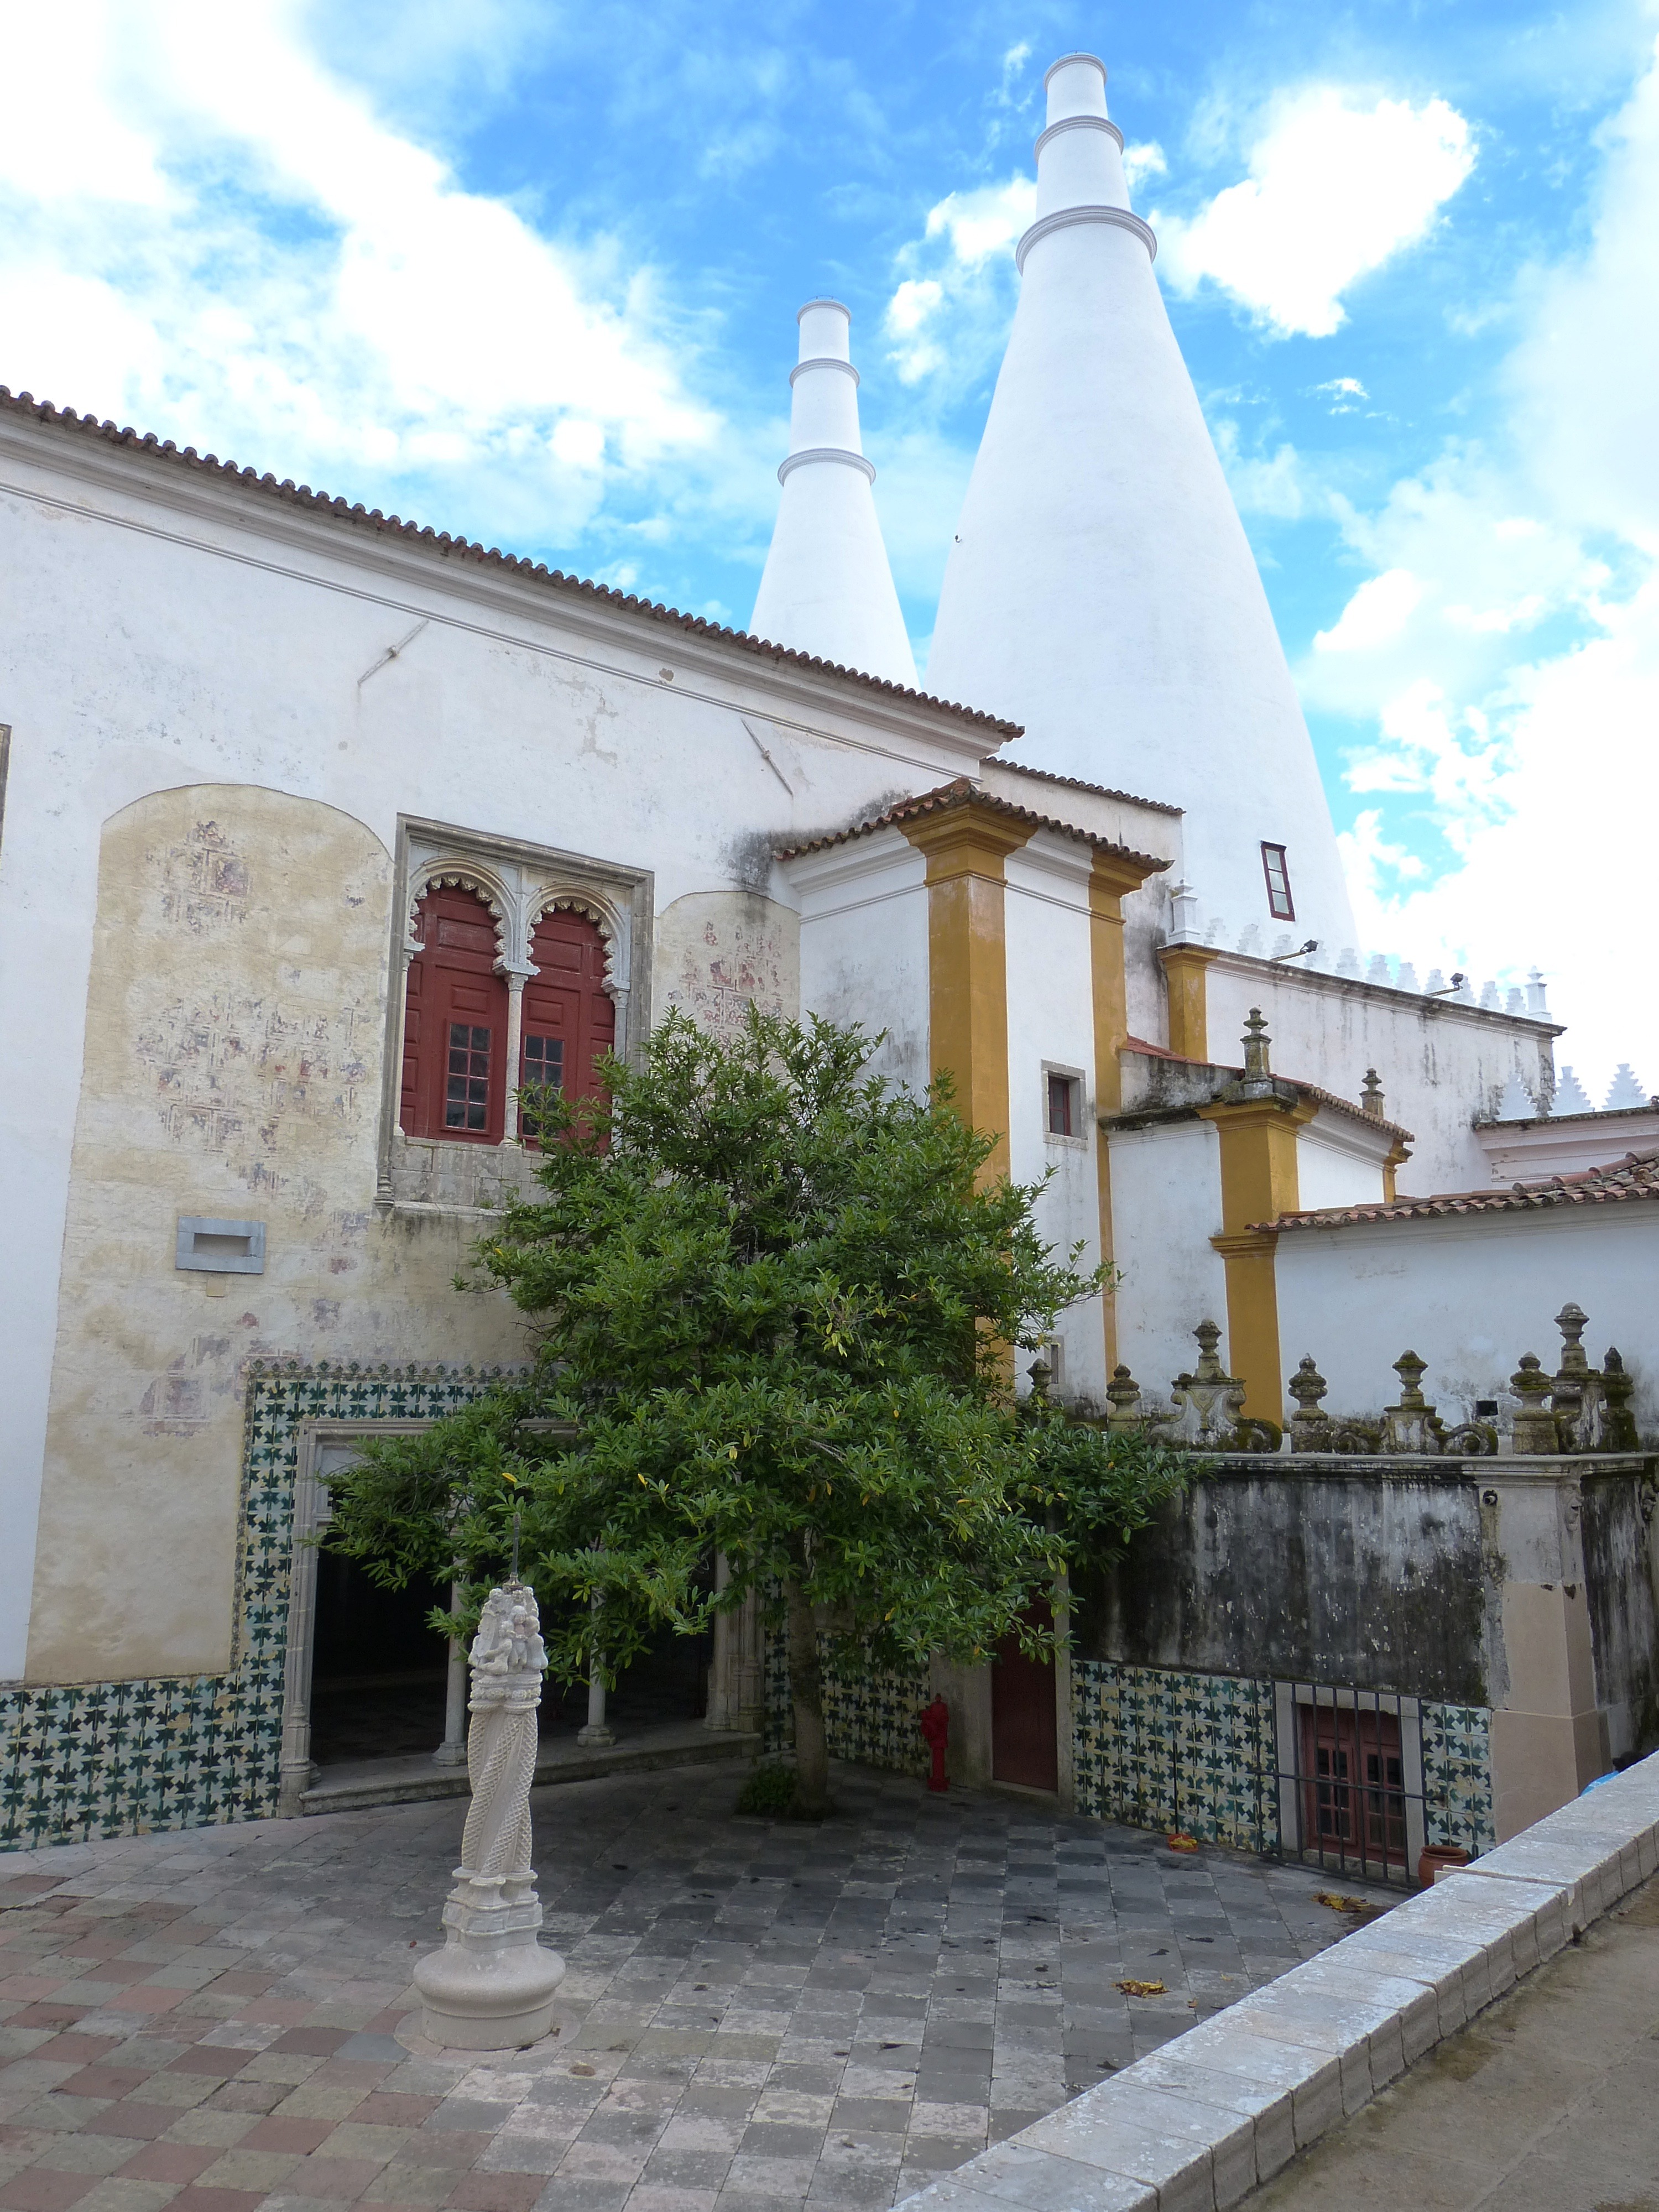
architecture, town, building, palace, chimney, castle, facade, property, church, chapel, place of worship, world heritage, monastery, mosque, portugal, synagogue, unesco, estate, sintra, hacienda, unesco world heritage site, unesco world heritage, spanish missions in california